Papillary serous cystadenocarcinoma

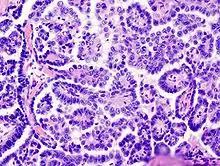

Papillary serous cystadenocarcinomas are the most common form of malignant ovarian cancer making up 26 percent of ovarian tumours in women aged over 20 in the United States.